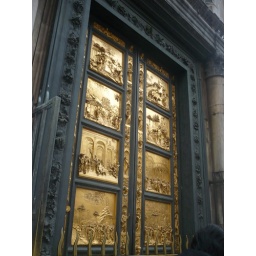
golden doors in florence